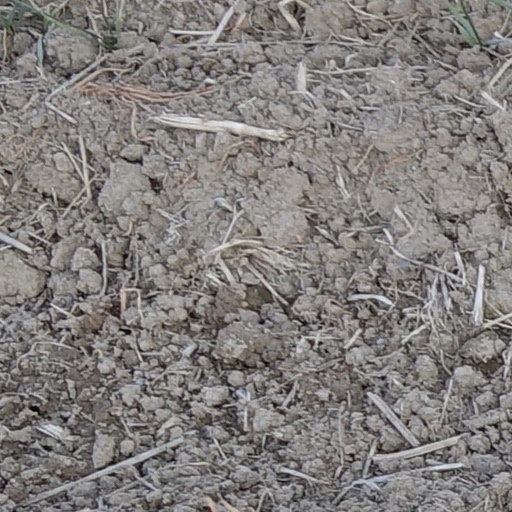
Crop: wheat